Frank D. Scott

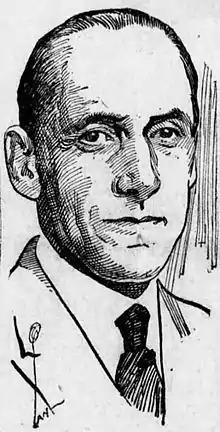
From the September 27, 1925 edition of the "Arizona Daily Star" newspaper.

Frank Douglas Scott (August 25, 1878 – February 12, 1951) was a politician from the U.S. state of Michigan.